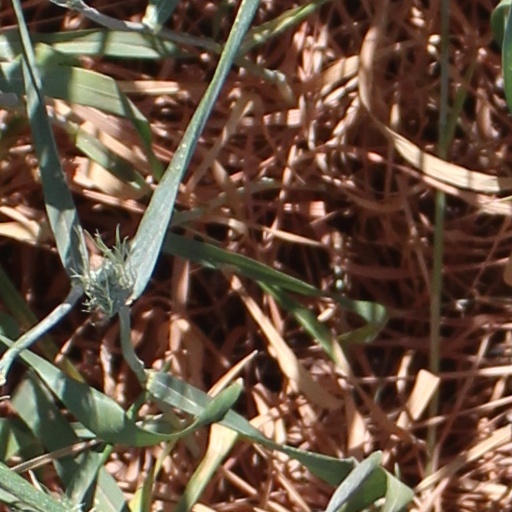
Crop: wheat